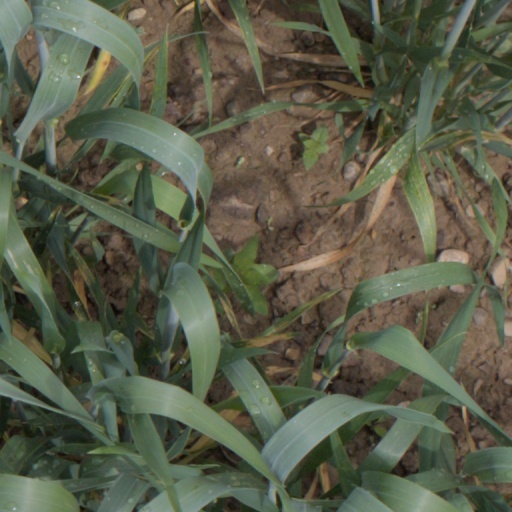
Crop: wheat